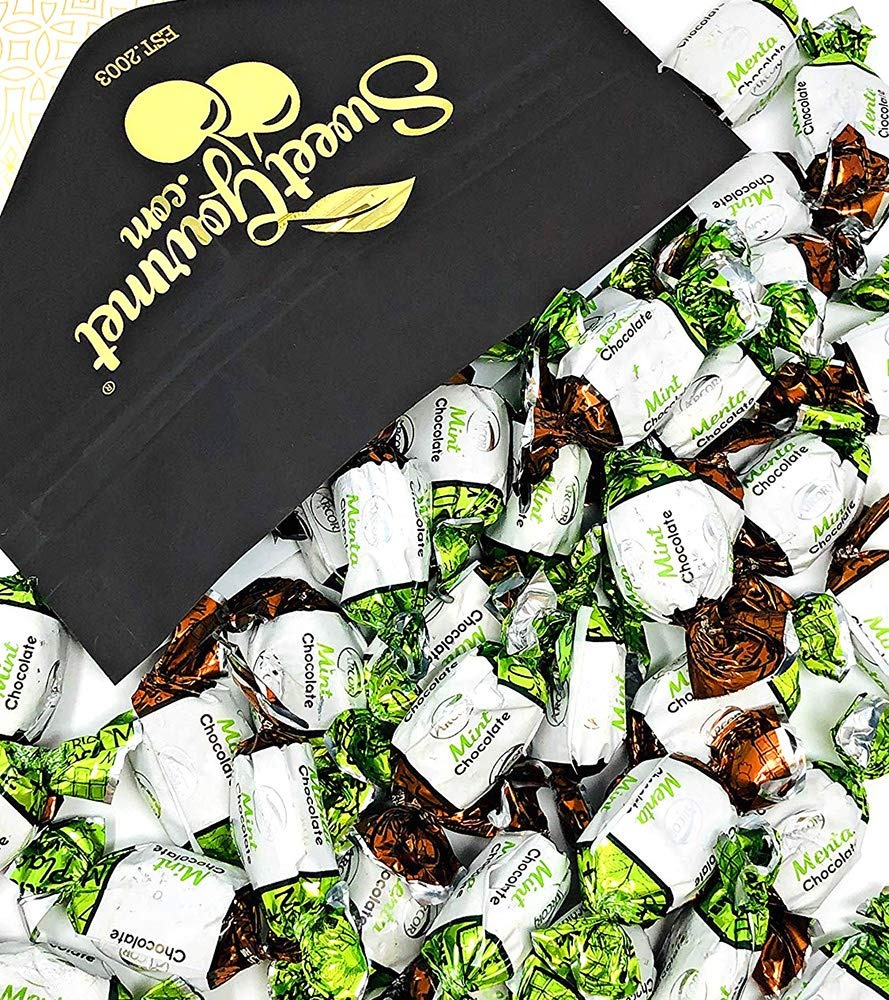
Item Name: SweetGourmet Premium Chocolate Filled Mints | Arcor Hard Candy | 2 Pound
Bullet Point 1: Mint Chocolate Flavor. The individually wrapped mints create the perfect after-dinner treat! Great for customer-appreciation candy dishes, candy buffets, and individual enjoyment.
Bullet Point 2: Individually Wrapped
Bullet Point 3: Country of Origin: Argentina. Distributed and Repackaged by SweetGourmet PA 19440
Bullet Point 4: Net Wt.: 2Lb. Packed in resealable Zip-Lock Stand Up Pouches.
Bullet Point 5: Approximately 80 pieces per pound
Product Description: The individually wrapped mints create the perfect after-dinner treat! Great for customer-appreciation candy dishes, candy buffets, and individual enjoyment.
Value: 32.0
Unit: Ounce

Price: 13.29